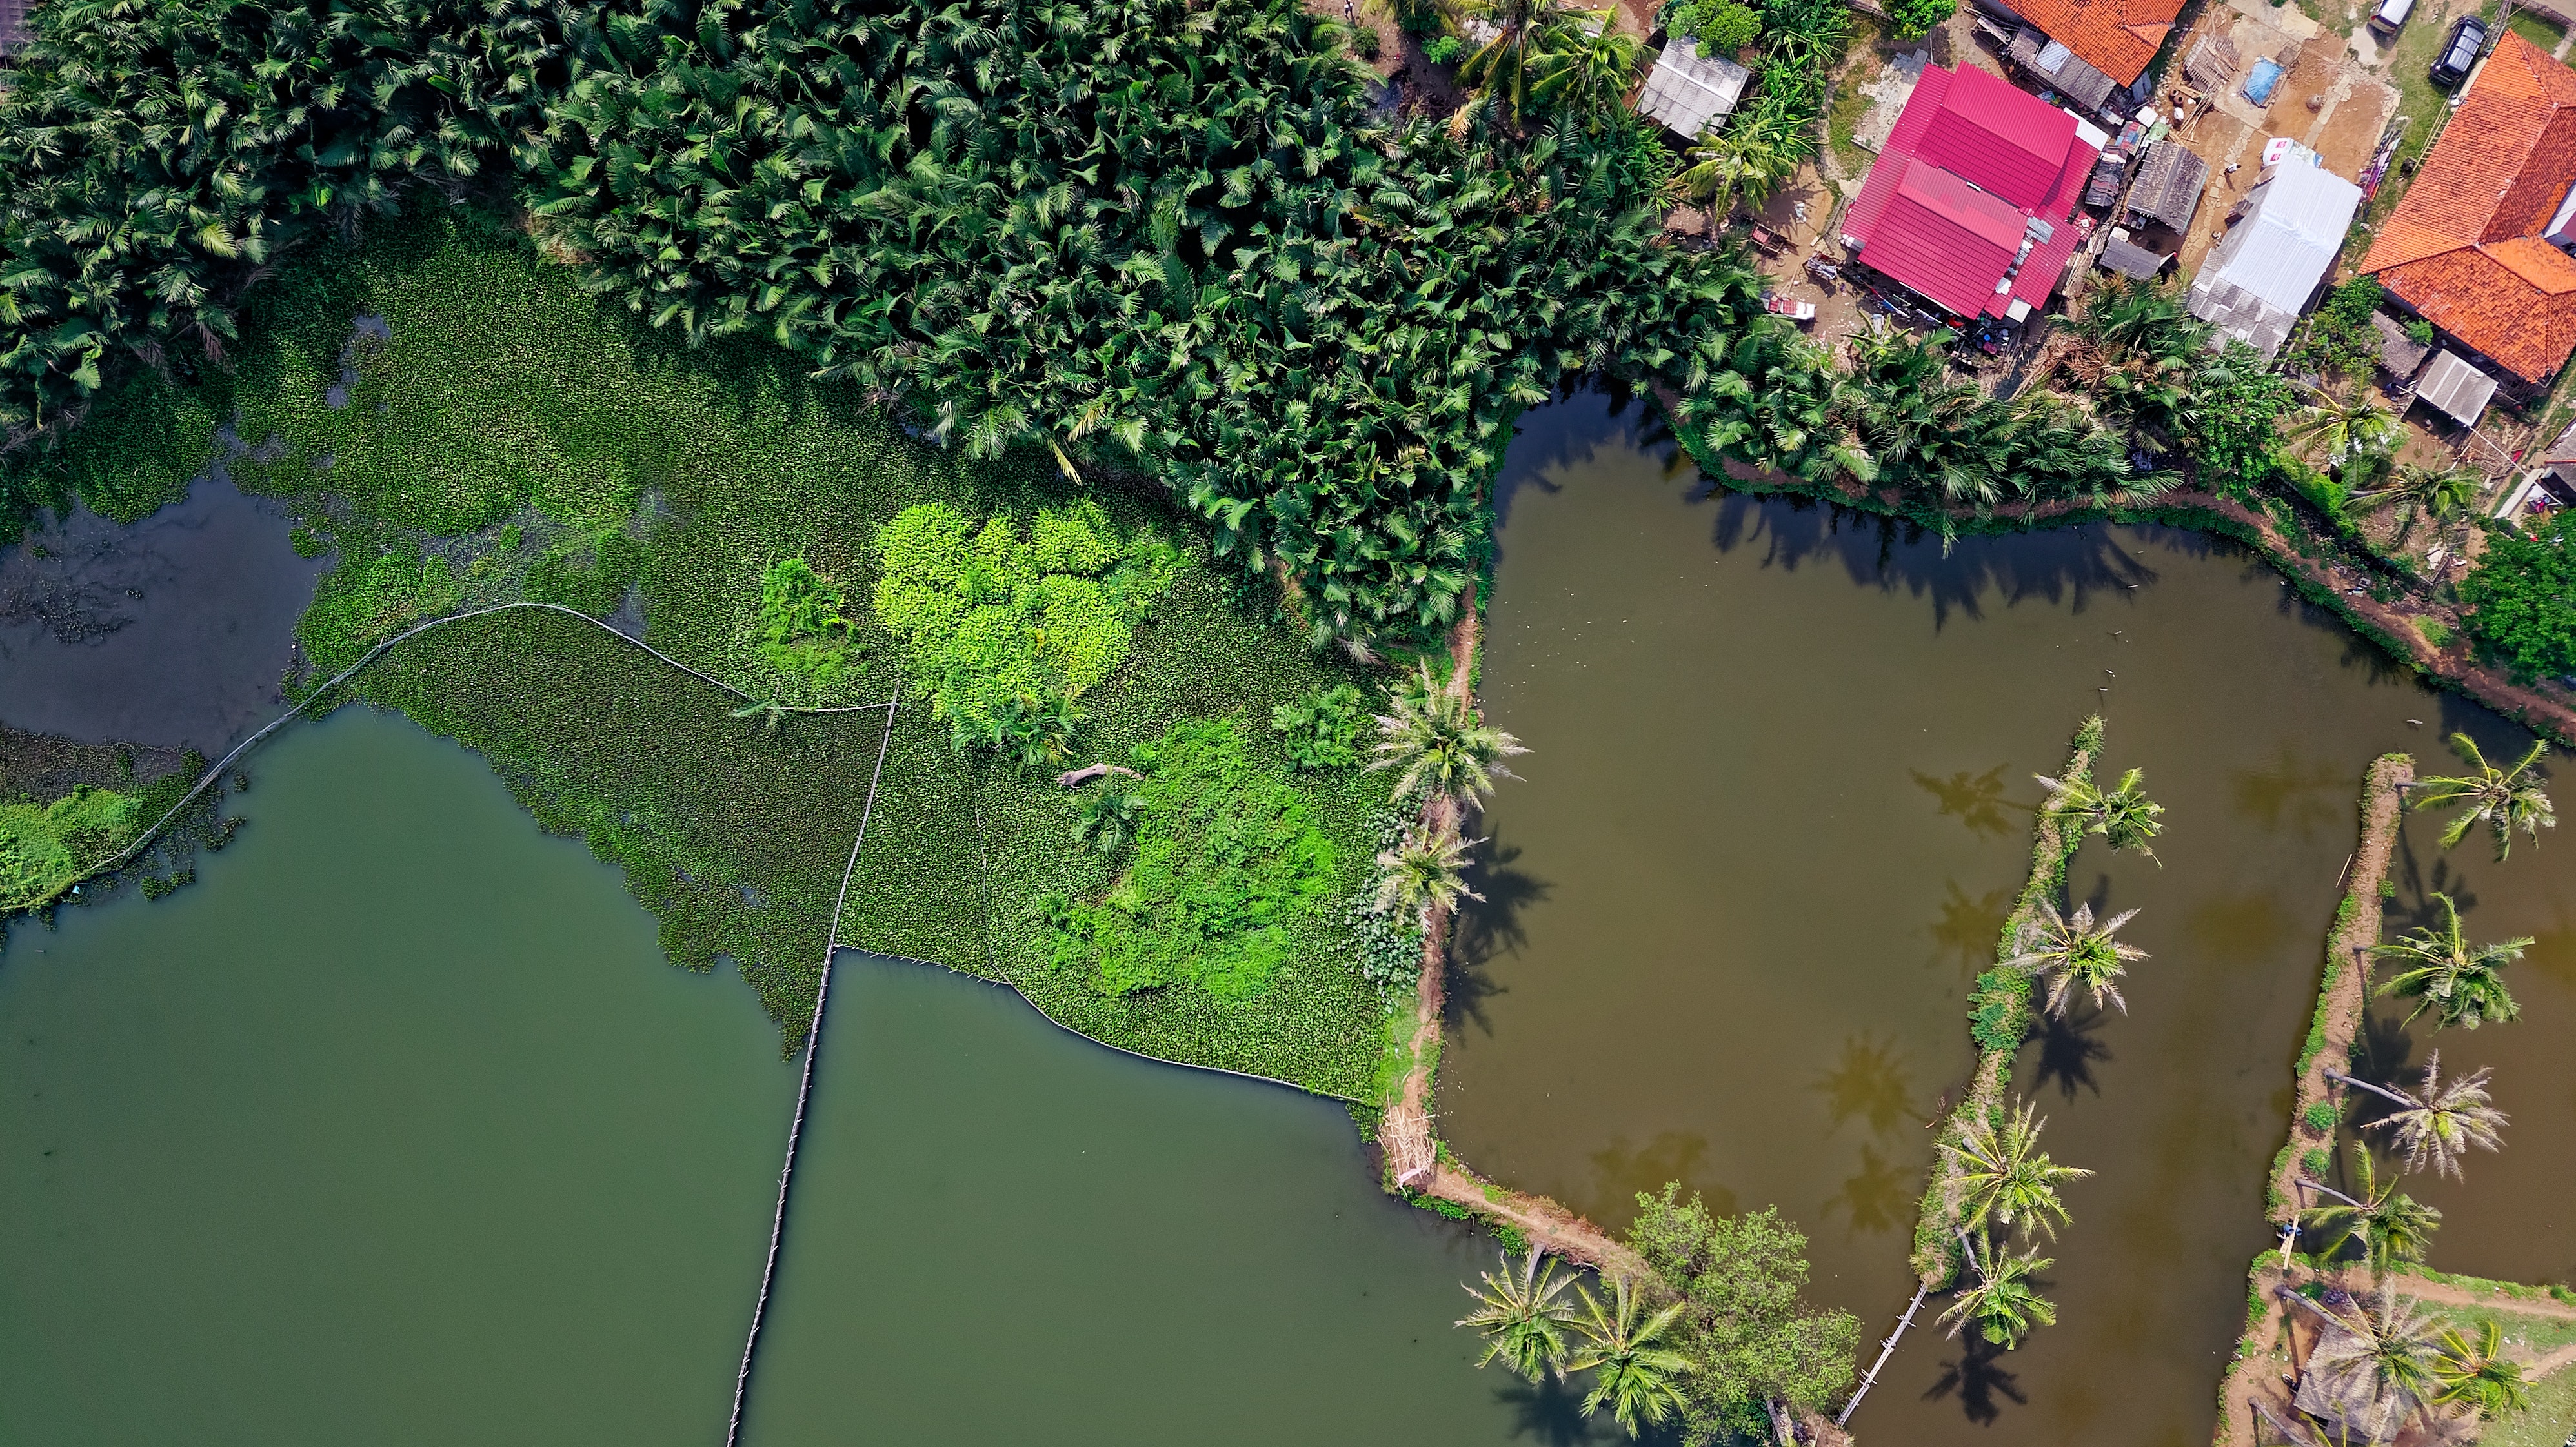
waterway, water, vegetation, water resources, aerial photography, bird's eye view, tree, plant, biome, watercourse, pond, urban design, landscape, grass, river, bank, suburb